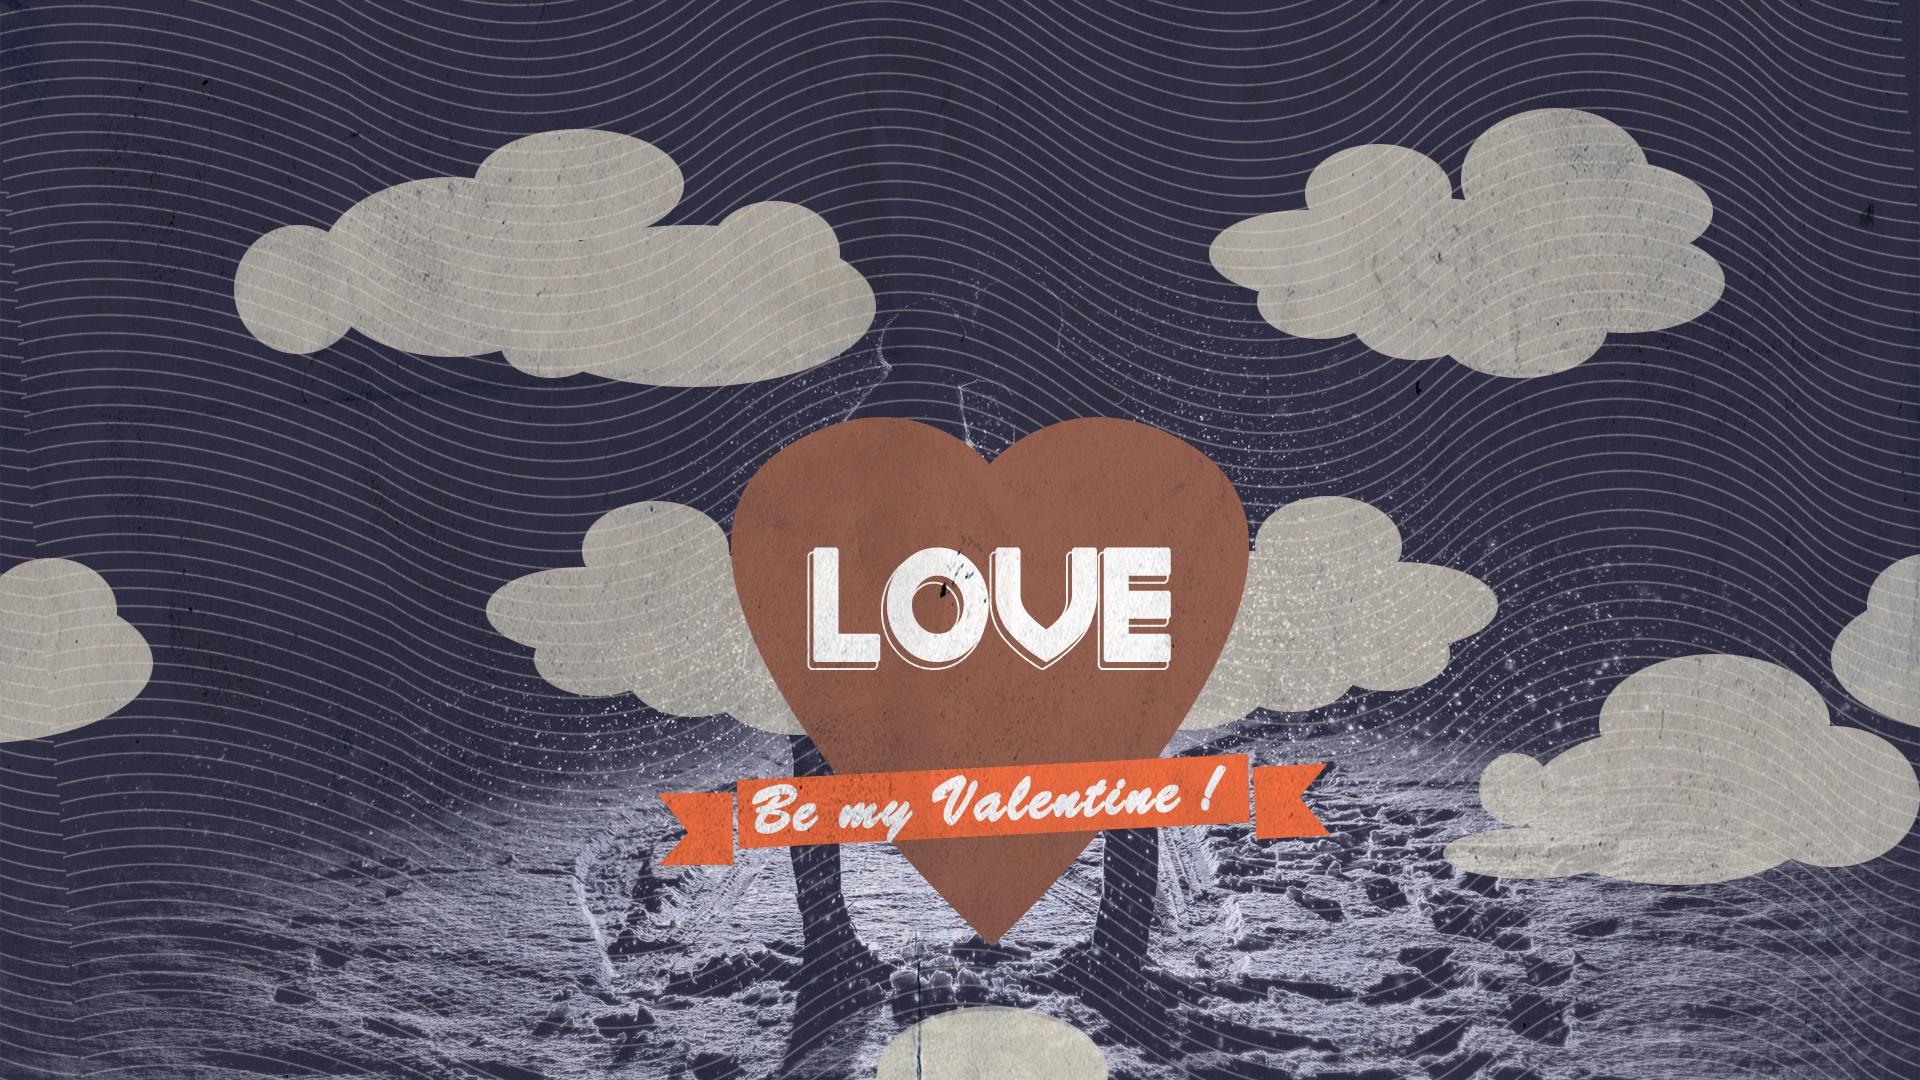
pattern, brand, font, art, illustration, design, logo, text, poster, organ, emotion